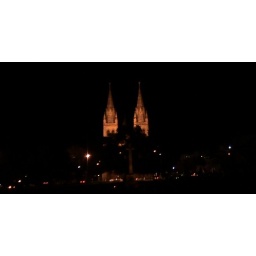
St. Peter's church towers above the trees in Adelaide